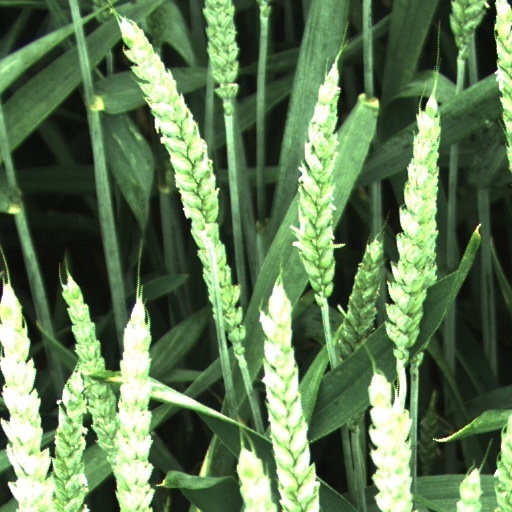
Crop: wheat